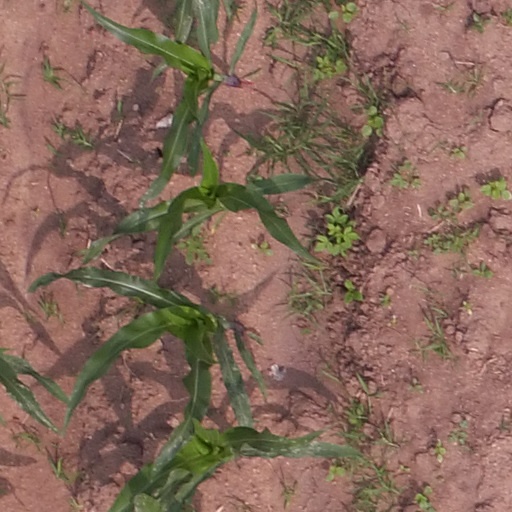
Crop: maize; corn